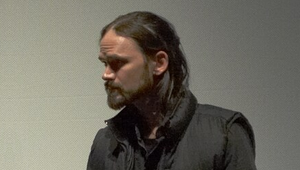
Solaris est un film américain écrit et réalisé par Steven Soderbergh, sorti en 2002. Le film met notamment en scène les acteurs George Clooney et Natascha McElhone. Il est adapté du roman du même nom de l'écrivain polonais Stanislas Lem, paru en 1961 et déjà adapté le film russe du même nom d'Andreï Tarkovski sorti en 1972.
Cet article présente les épisodes de la cinquième saison du feuilleton télévisé Lost : Les Disparus.
Daniel Faraday est un personnage fictif du feuilleton télévisé Lost : Les Disparus. Il est interprété par l'acteur Jeremy Davies.